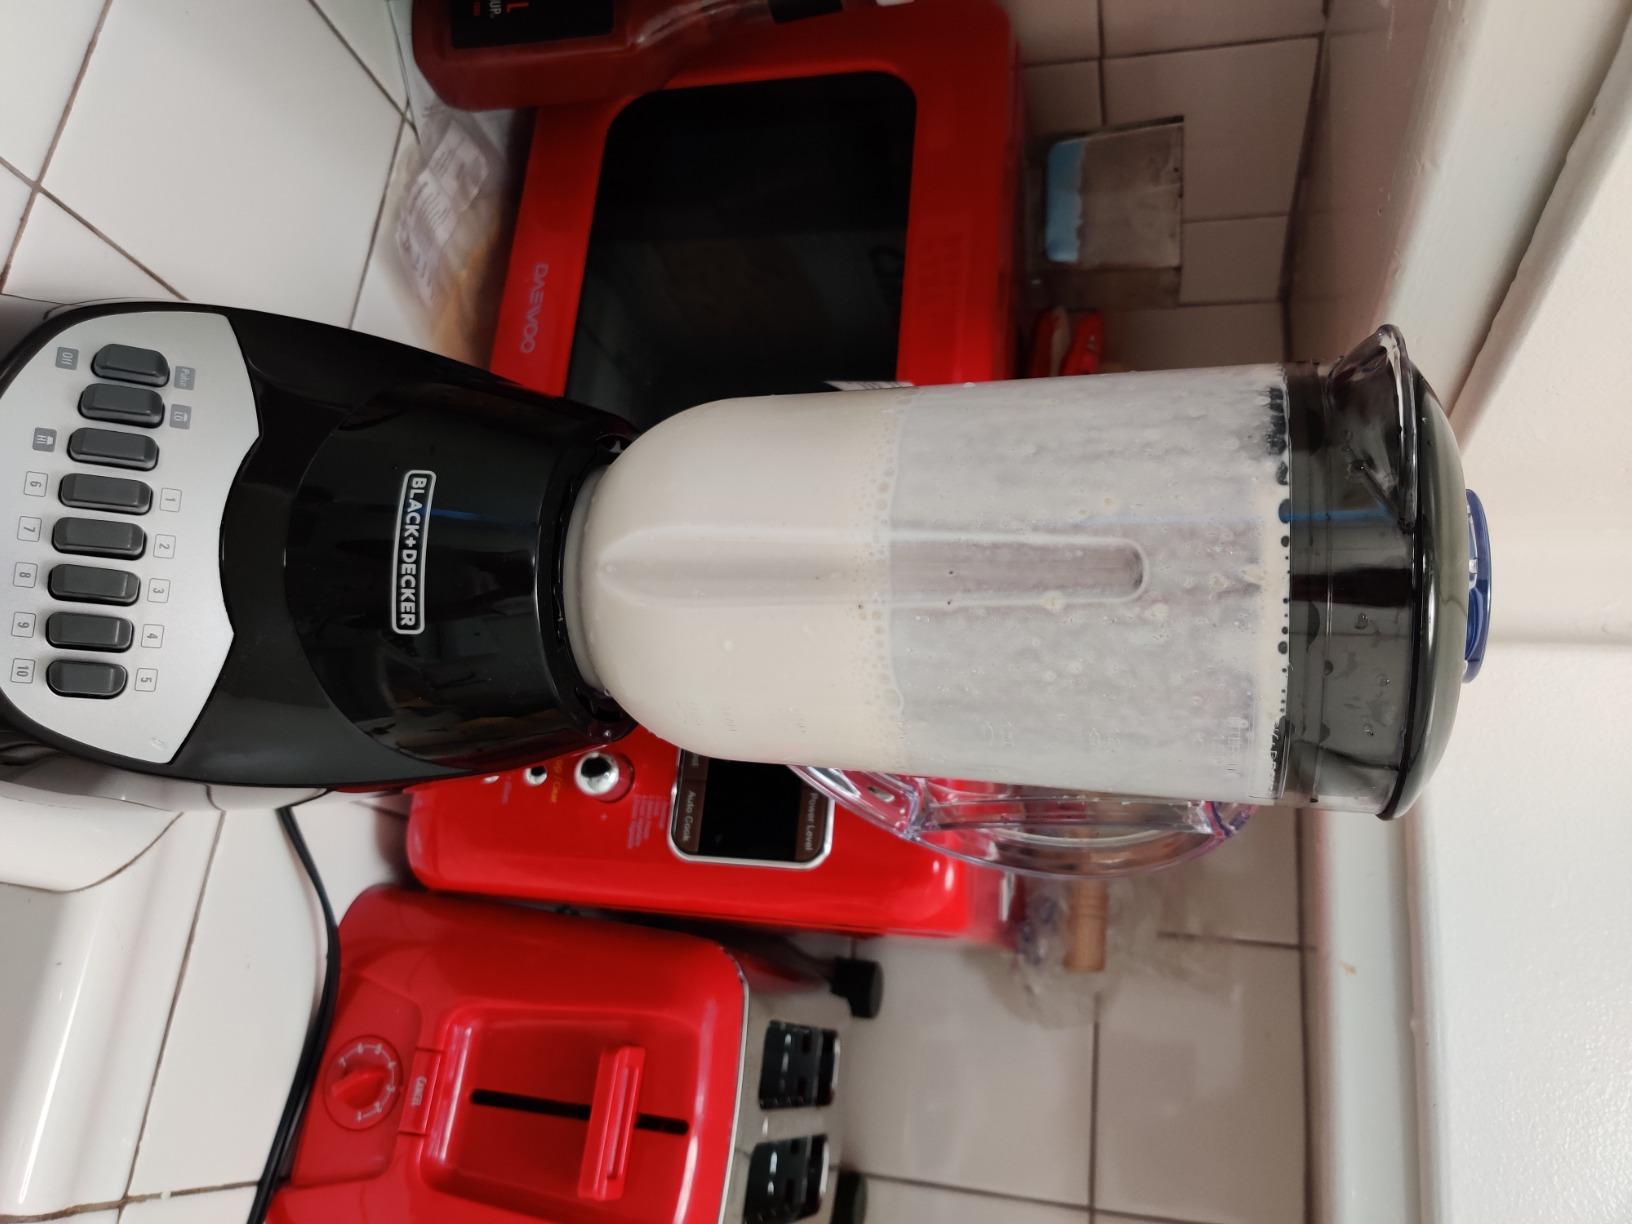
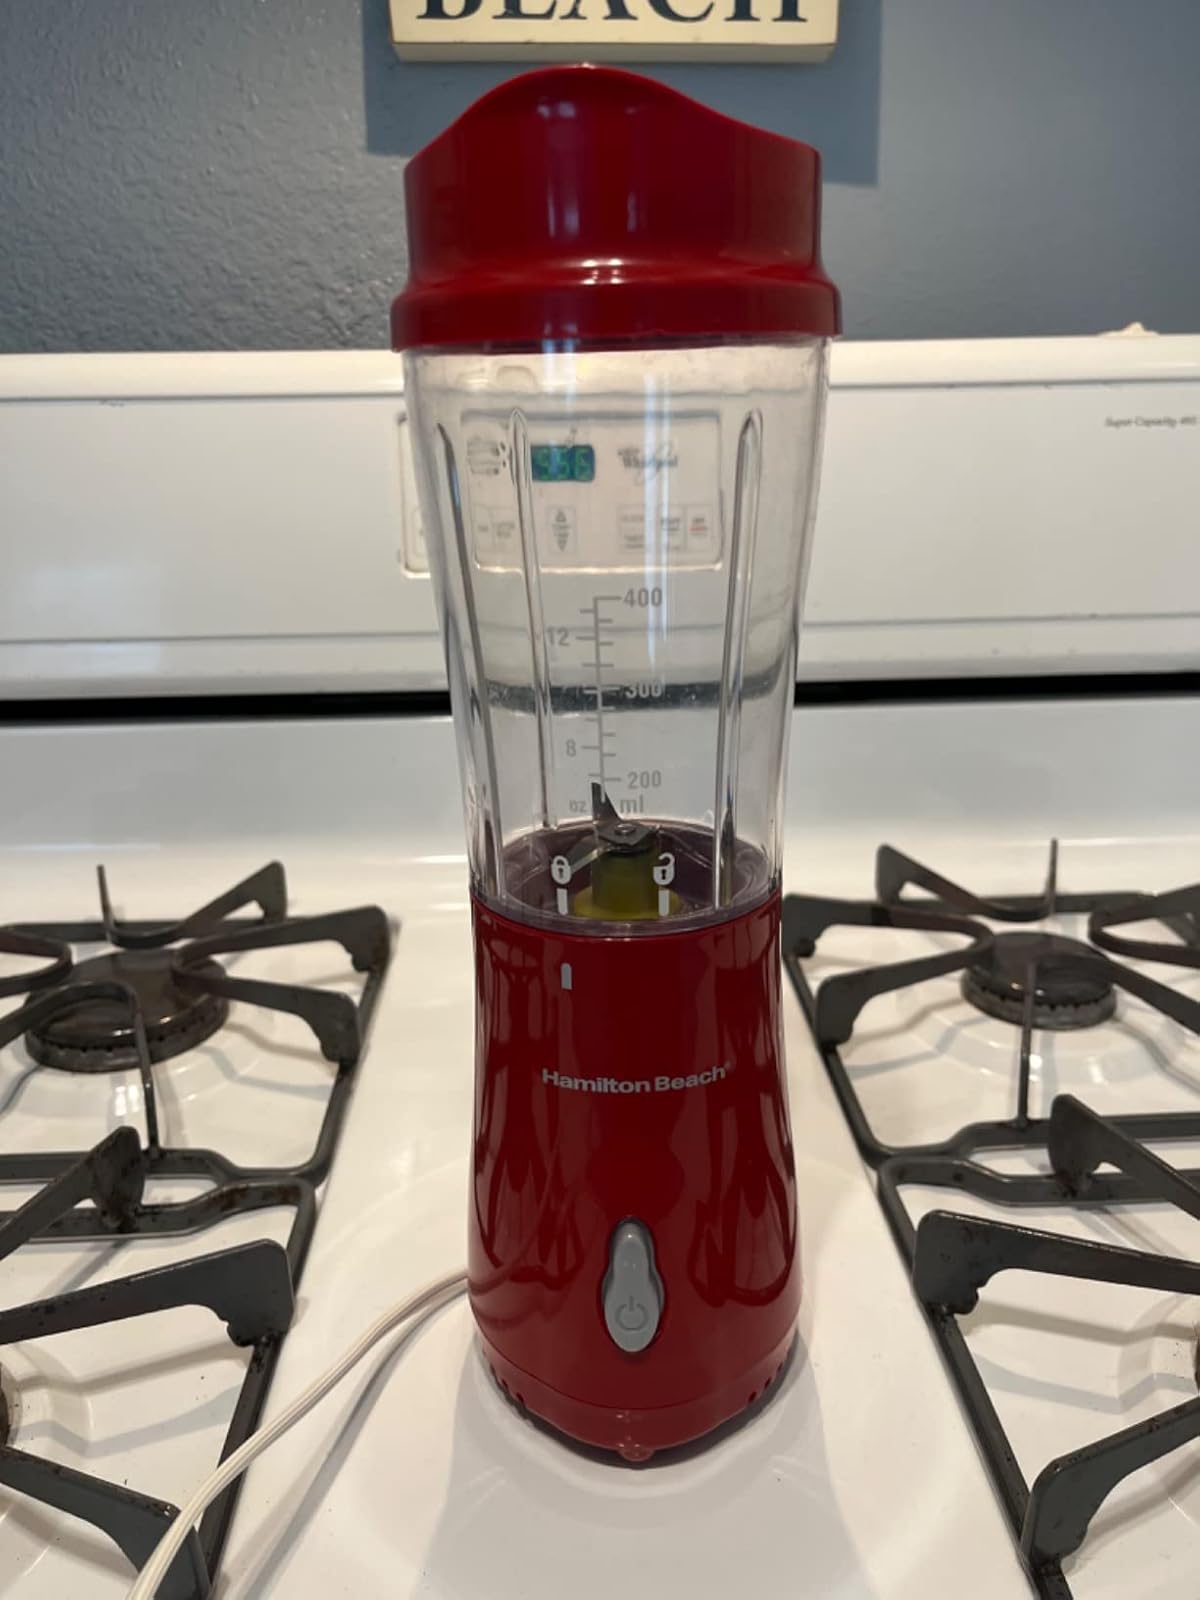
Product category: items_blender
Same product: no